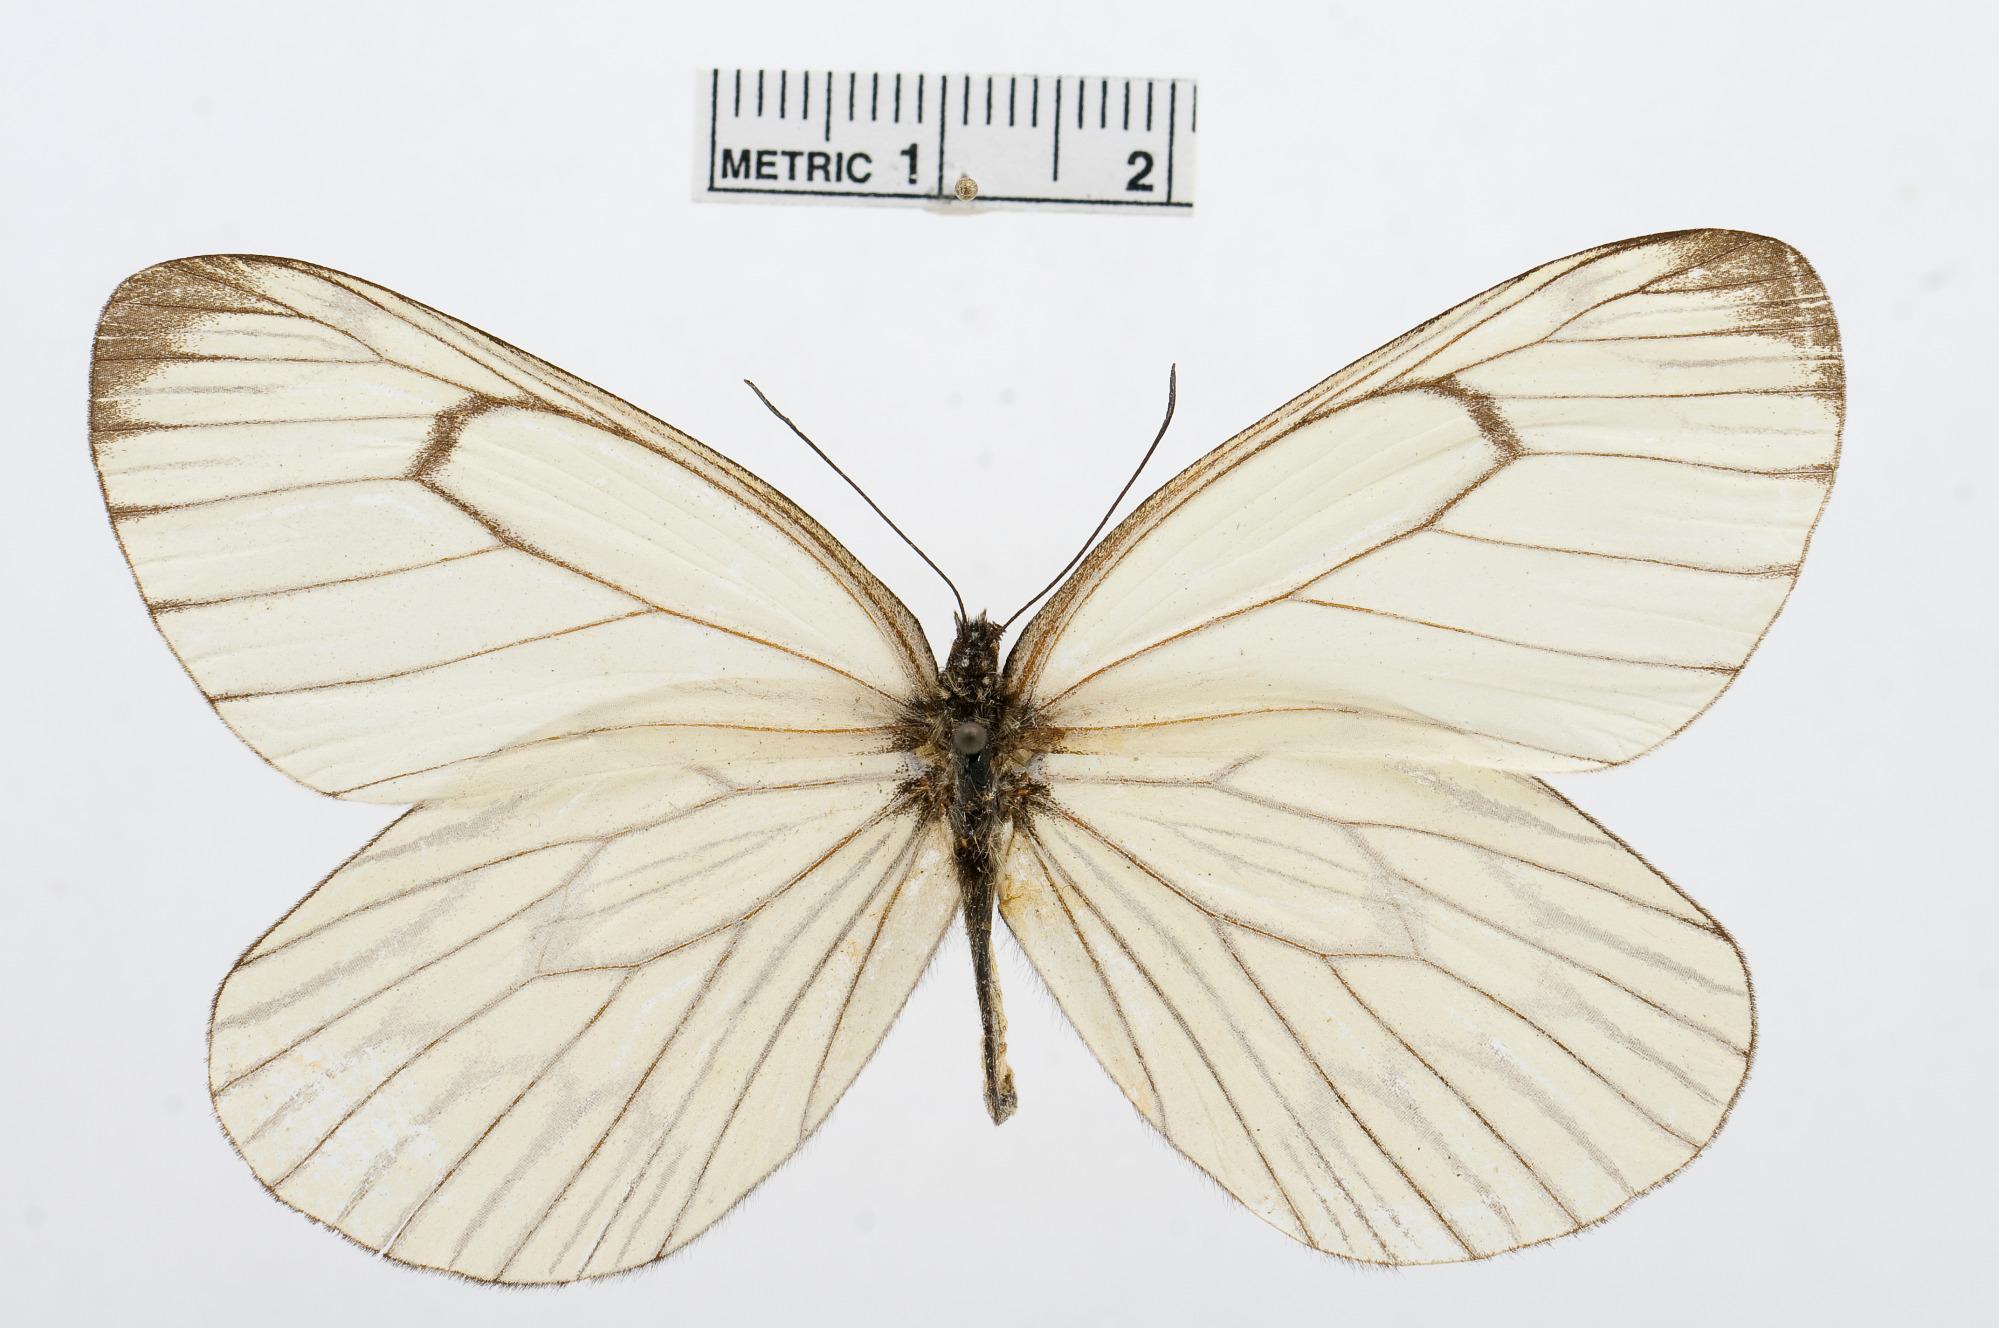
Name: Aporia delavayi
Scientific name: Aporia delavayi
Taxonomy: Animalia, Arthropoda, Hexapoda, Insecta, Lepidoptera, Pieridae, Pierinae